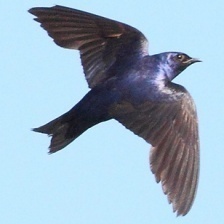
Species: PURPLE MARTIN
Scientific name: PROGNE SUBIS